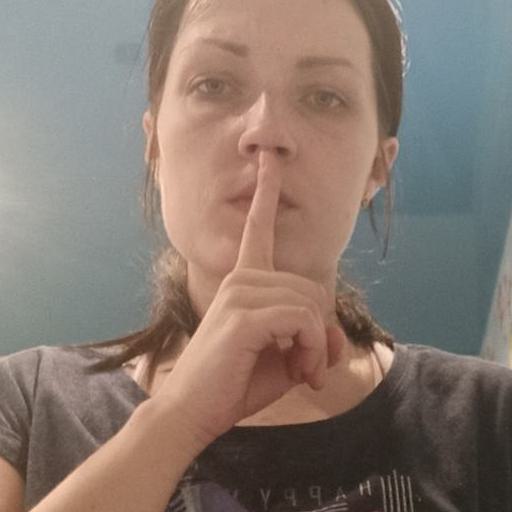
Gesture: mute